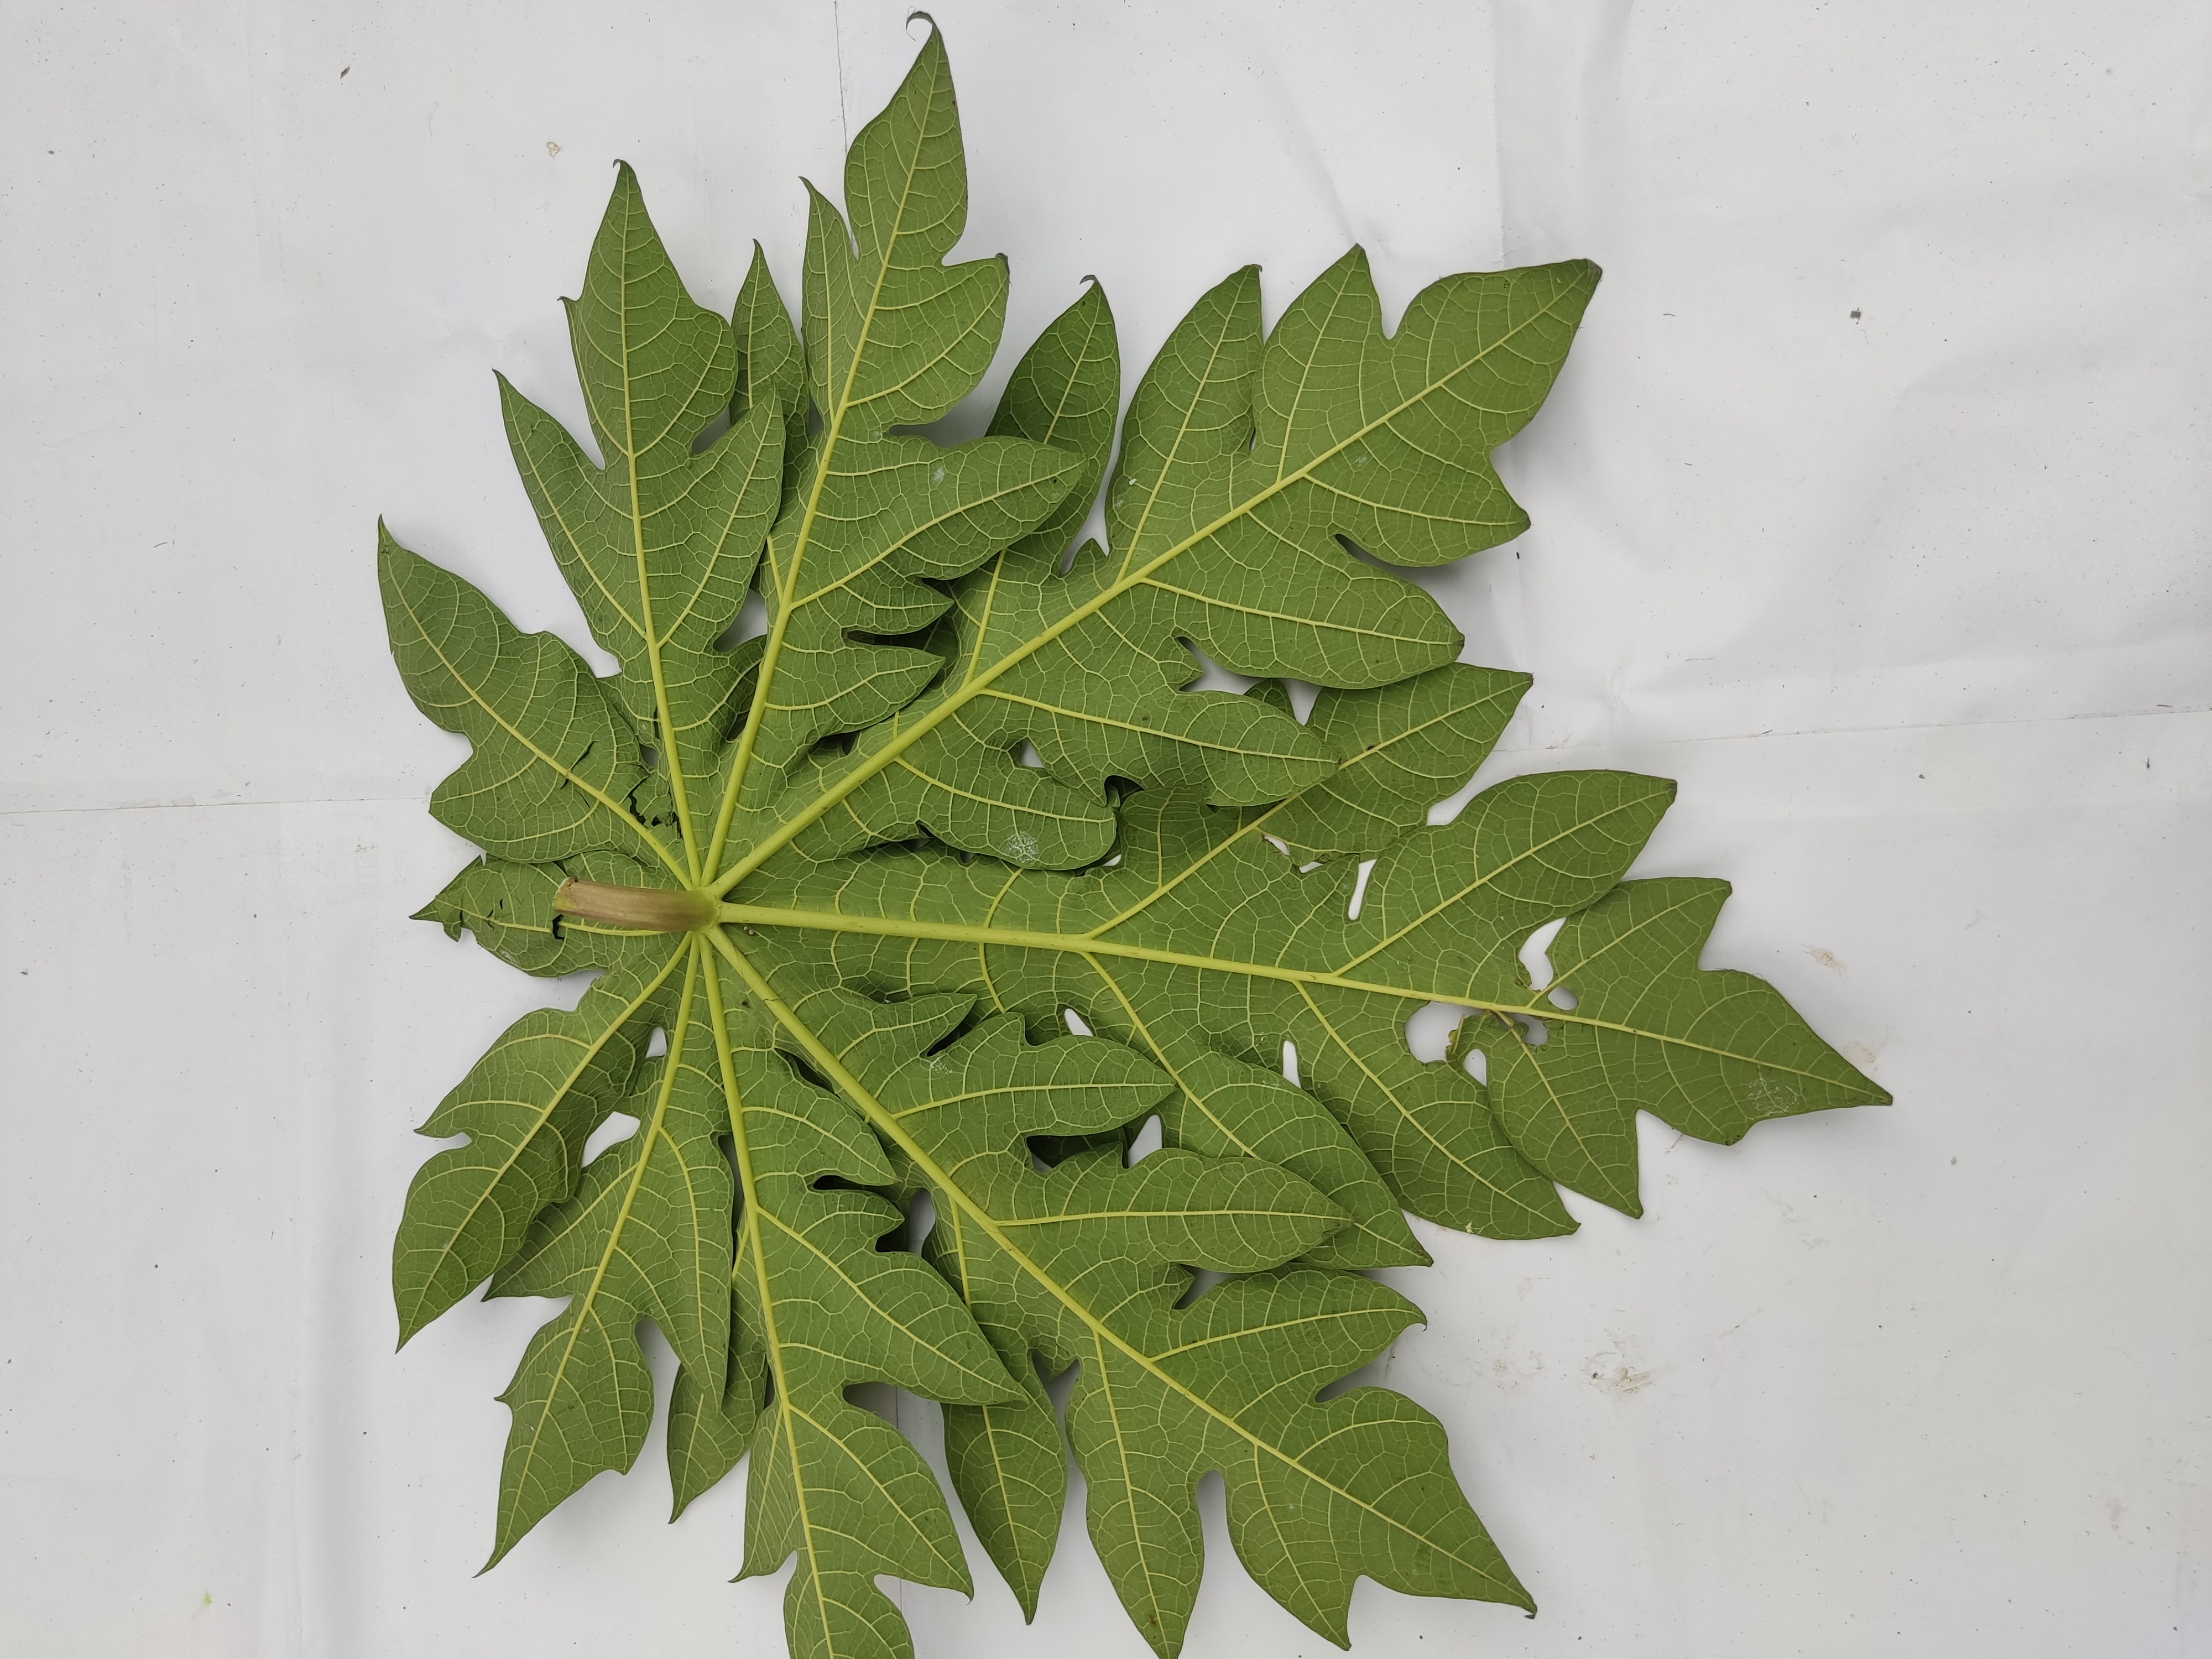
Label: Healthy Leaf